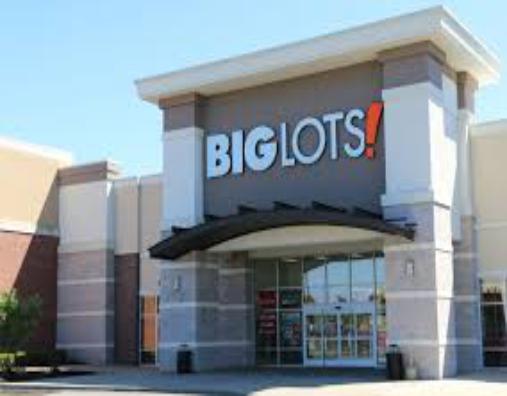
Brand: Big Lots
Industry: Necessities